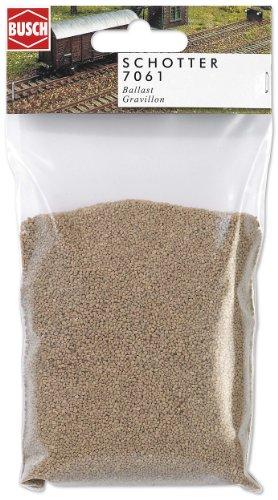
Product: Busch 7061 Ballast beige 230g HO Scenery Scale Model Scenery
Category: Toys & Games | Hobbies | Trains & Accessories | Accessories | Scenery
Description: Accurate scale 7061.
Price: $17.18